Sumo Cyco

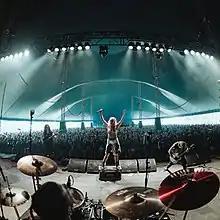
Sumo Cyco performing at Download Festival 2019, in England

On June 10, 2014, the band released their first album, "Lost in Cyco City".